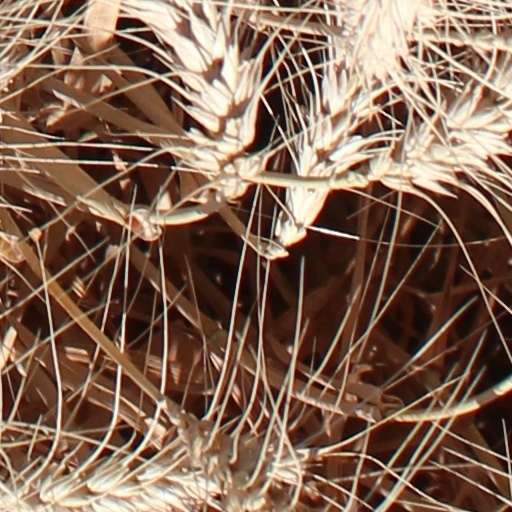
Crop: wheat